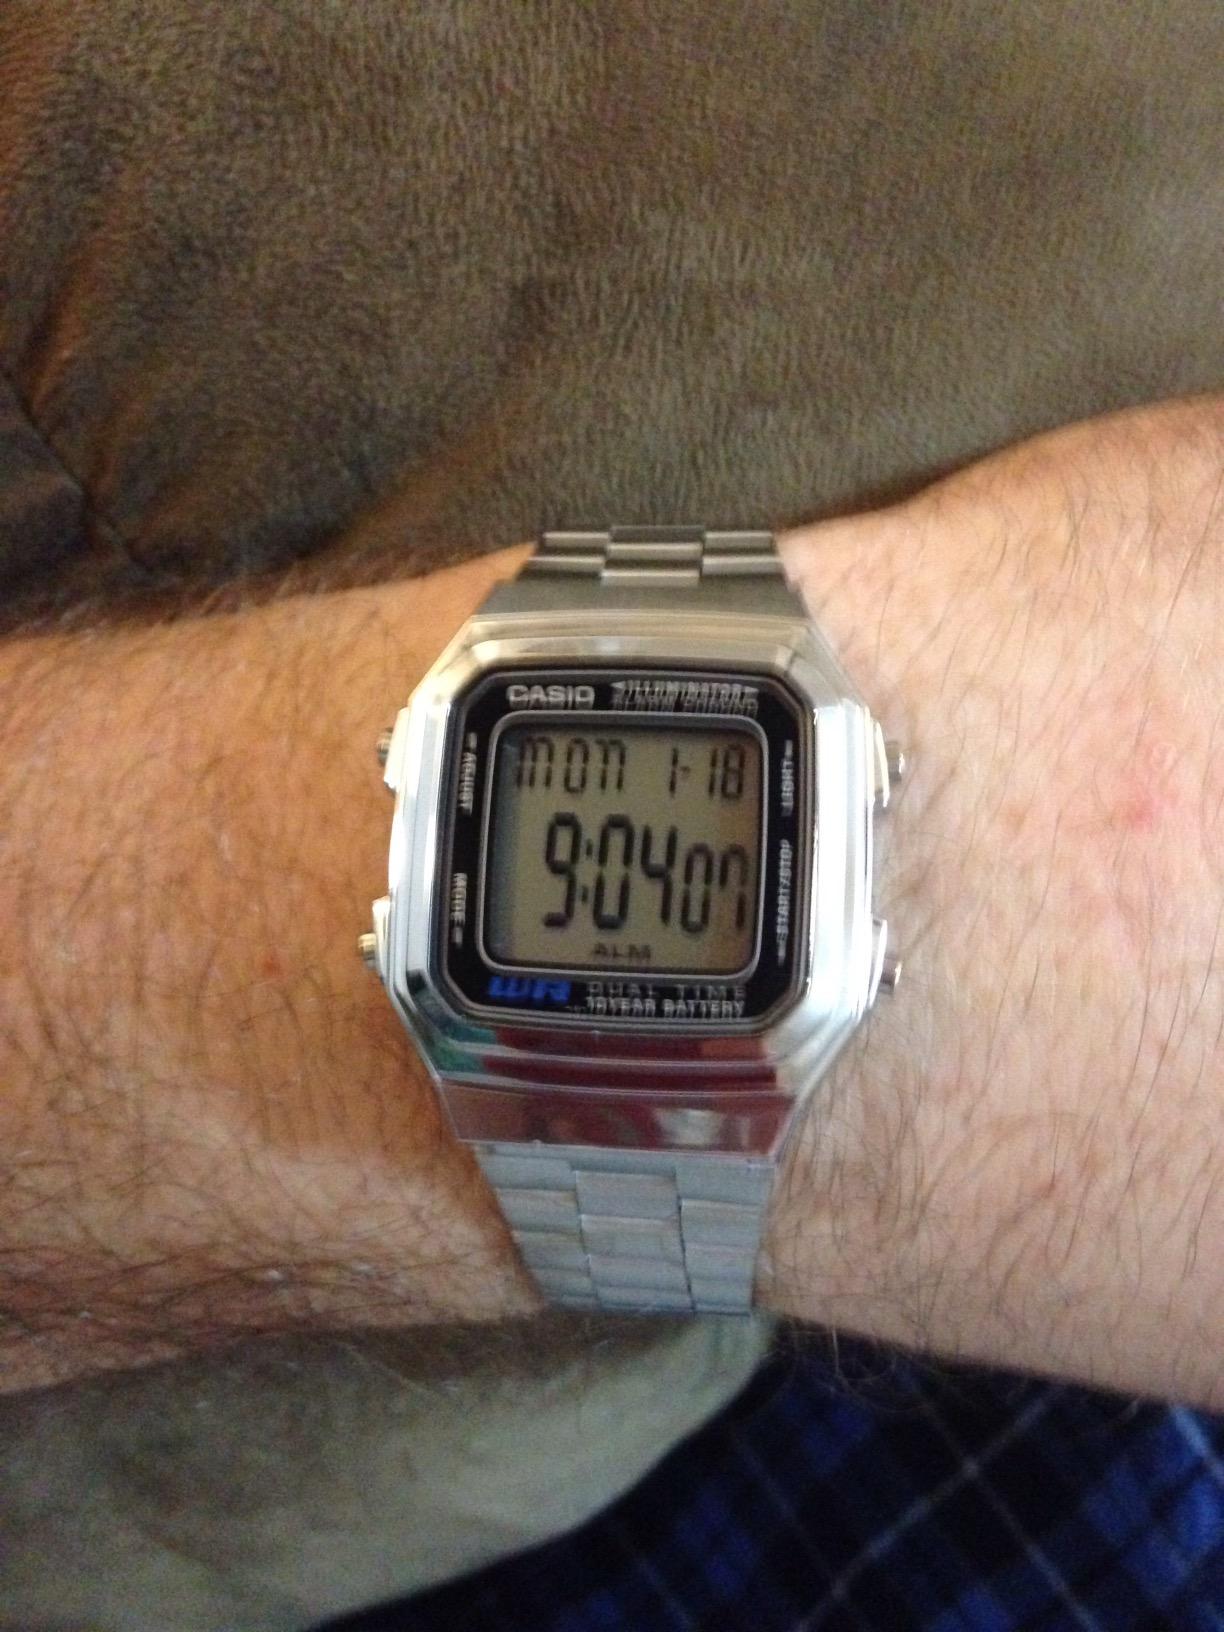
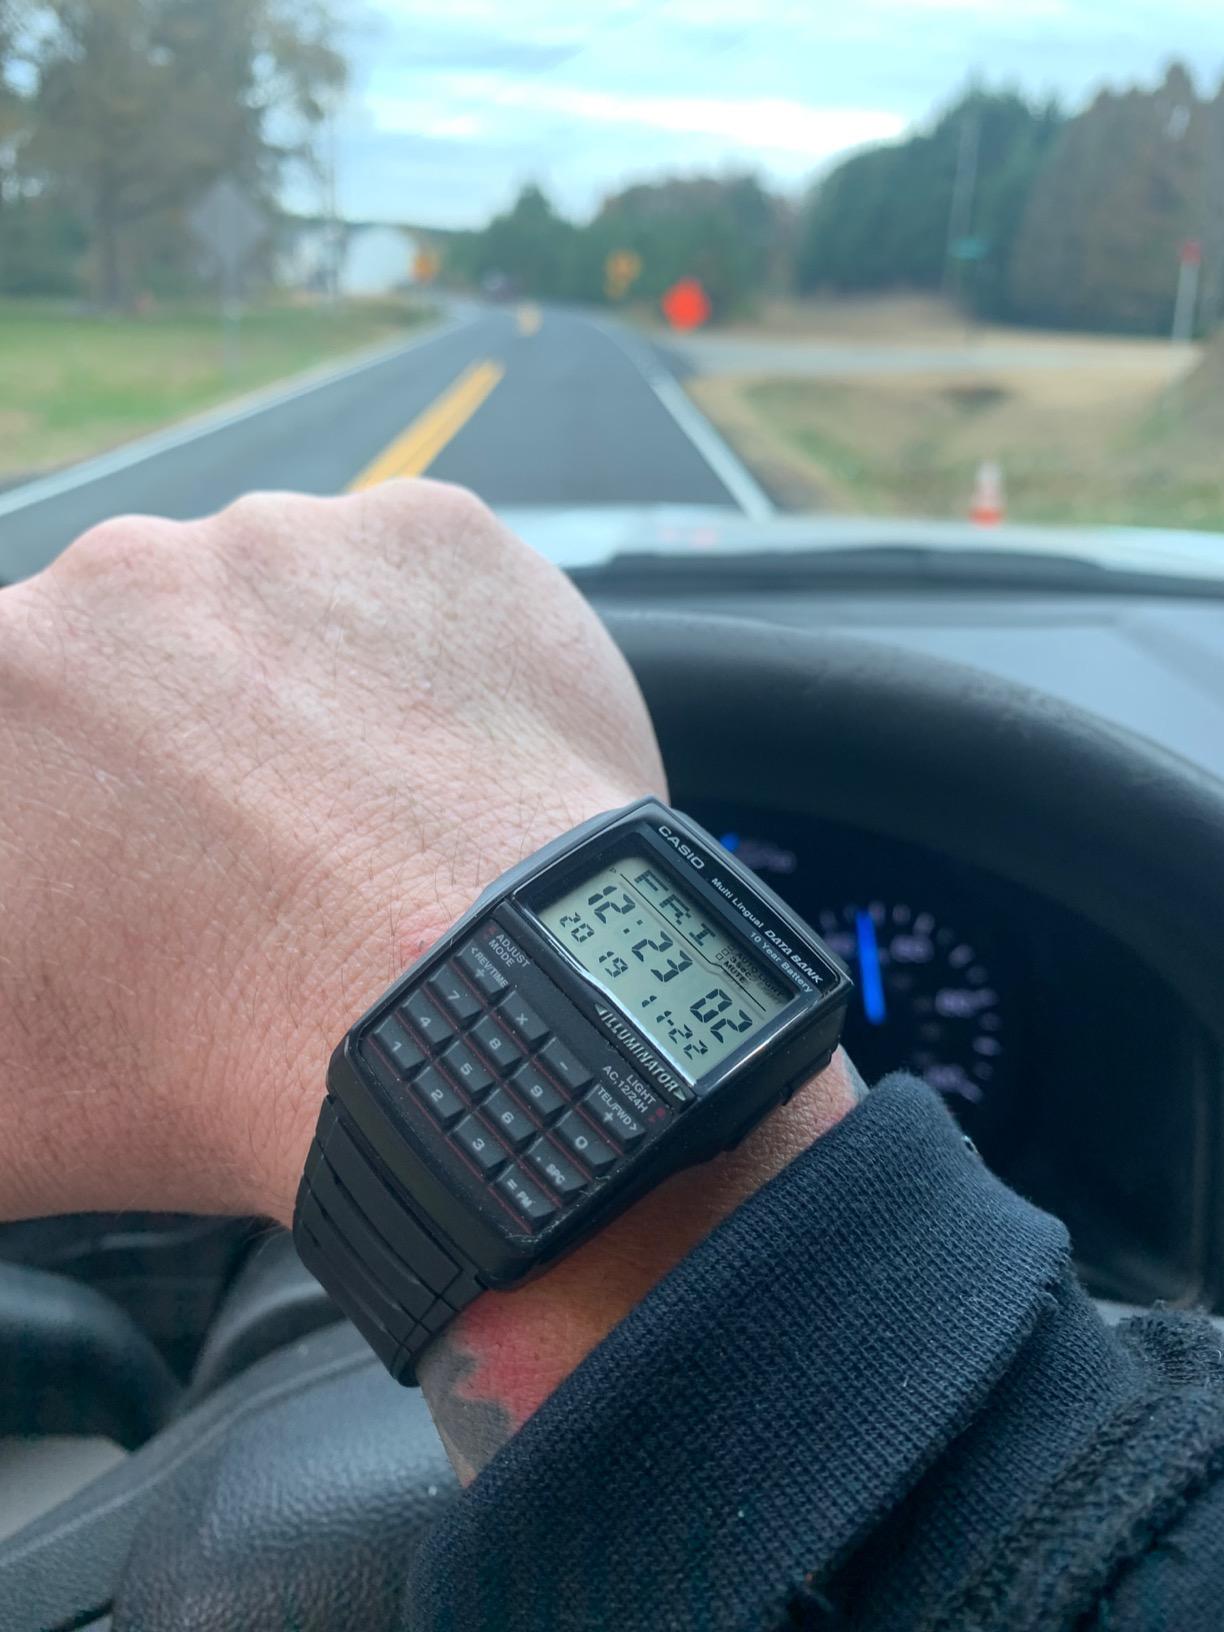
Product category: accessories_watch
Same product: no